Jesus College, Oxford

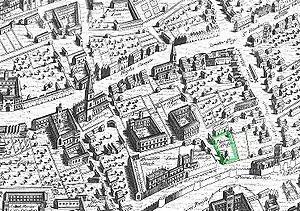
Part of Ralph Agas's map of Oxford (1578) (south at the top), with the early college plan (highlighted) near the city wall

Price continued to be closely involved with the college after its foundation. On the strength of a promised legacy, worth £60 a year on his death (approximately £ in present-day terms), he requested and received the authority to appoint the new college's principal, fellows and scholars. He financed early building work in the college's front quadrangle, but on his death in 1574 it transpired that the college received only a lump sum of around £600 (approximately £ in present-day terms). Problems with his bequest meant that it was not received in full for about 25 years. As the college had no other donors at this time, "for many years the college had buildings but no revenue".